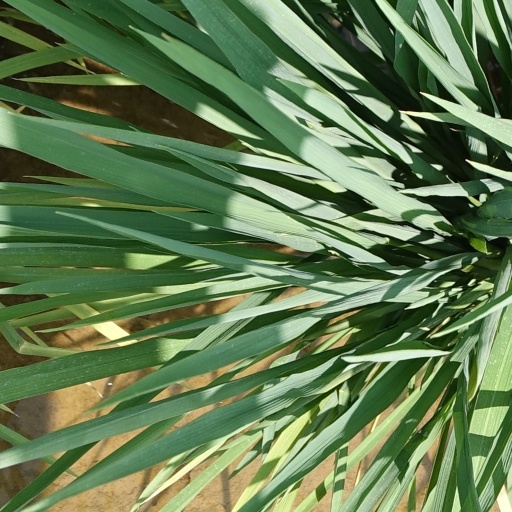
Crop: rice